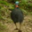
Label: bird